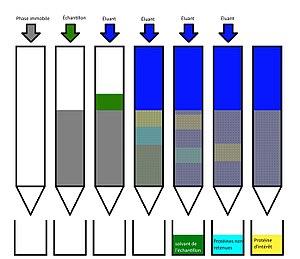
Schéma approximatif d’une expérience de chromatographie sur colonne séparant un échantillon mélangé de protéines
La chromatographie d'affinité sur ions métalliques immobilisés est une chromatographie d'affinité dont le mécanisme est basé sur la chélation de métaux immobilisés. Elle a pour but d’étudier des échantillons complexes comme des échantillons biologiques. La chélation consiste à un processus dans lequel il se forme un complexe entre un cation métallique et un ligand. Dans la chélation des métaux immobilisés, nous avons initialement un ion métal immobilisé dans une colonne, dans laquelle on écoulera la mixture à l’étude. Les liaisons entre le métal et les ligands se formeront à un pH d’entre 7-8 qui sera obtenu à l’aide d’une solution tampon introduite dans la colonne.